State Research Center for Optics and Material Sciences

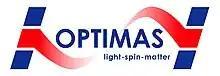
OPTIMAS Research light-spin-matter

Research groups from four different departments at TU Kaiserslautern – Physics, Chemistry, Electrical and Computer Engineering, as well as Mechanical and Process Engineering – are members of OPTIMAS. Several additional research centers and institutions are also members: